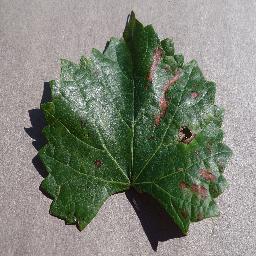
Label: Grape___Esca_(Black_Measles)